Curlin

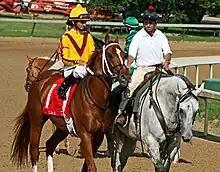
Curlin in 2008 Stephen Foster Handicap

On June 14, 2008, Curlin won his third start of the year, the Stephen Foster Handicap at Churchill Downs. He won by 4 lengths carrying 128 pounds (10 pounds more than the next highest weighted horse).